Michael Li

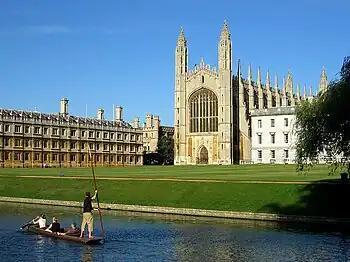
Michael Li studied at Cambridge University as a Marshall Scholar and currently serves on the Board of Directors of the Association of Marshall Scholars.

Li graduated from Princeton University in 2007 with degrees in mathematics and computer science. In 2006, he was selected as a Marshall Scholar and in 2007, he was selected as both a National Science Foundation Graduate Research Fellow and a Hertz Fellow. The Marshall Scholarship program was established in 1953 as a British gesture of gratitude toward the United States for the assistance received after World War II under the Marshall Plan; the Hertz Foundation awards $250,000 fellowships to Ph.D. students in the applied physical, biological and engineering sciences.